Søren Spanning

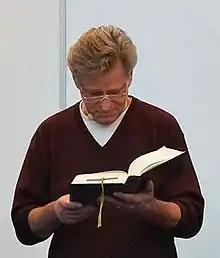
Søren Spanning

He graduated from Aarhus Theatre in 1976 and was then employed at the theatre until 1980. From 1980 until 1987, he was part of the Royal Danish Theatre and throughout his career appeared in numerous plays, including "A Midsummer Night's Dream", "The Merchant of Venice", "Hamlet", "King Lear", "The Seagull", "Three Sisters", "Hedda Gabler" and The Father.